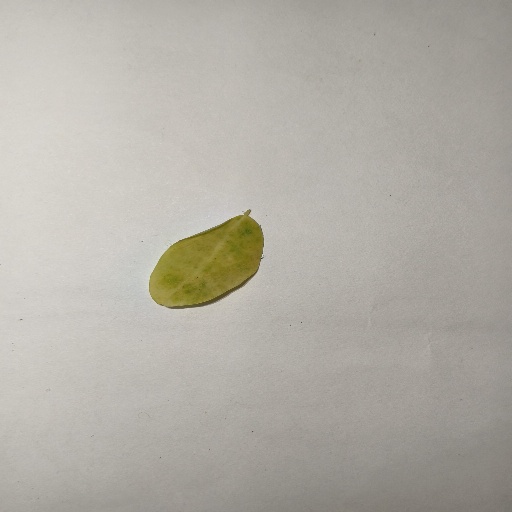
Species: Sojina
Leaf condition: Yellow Leaf